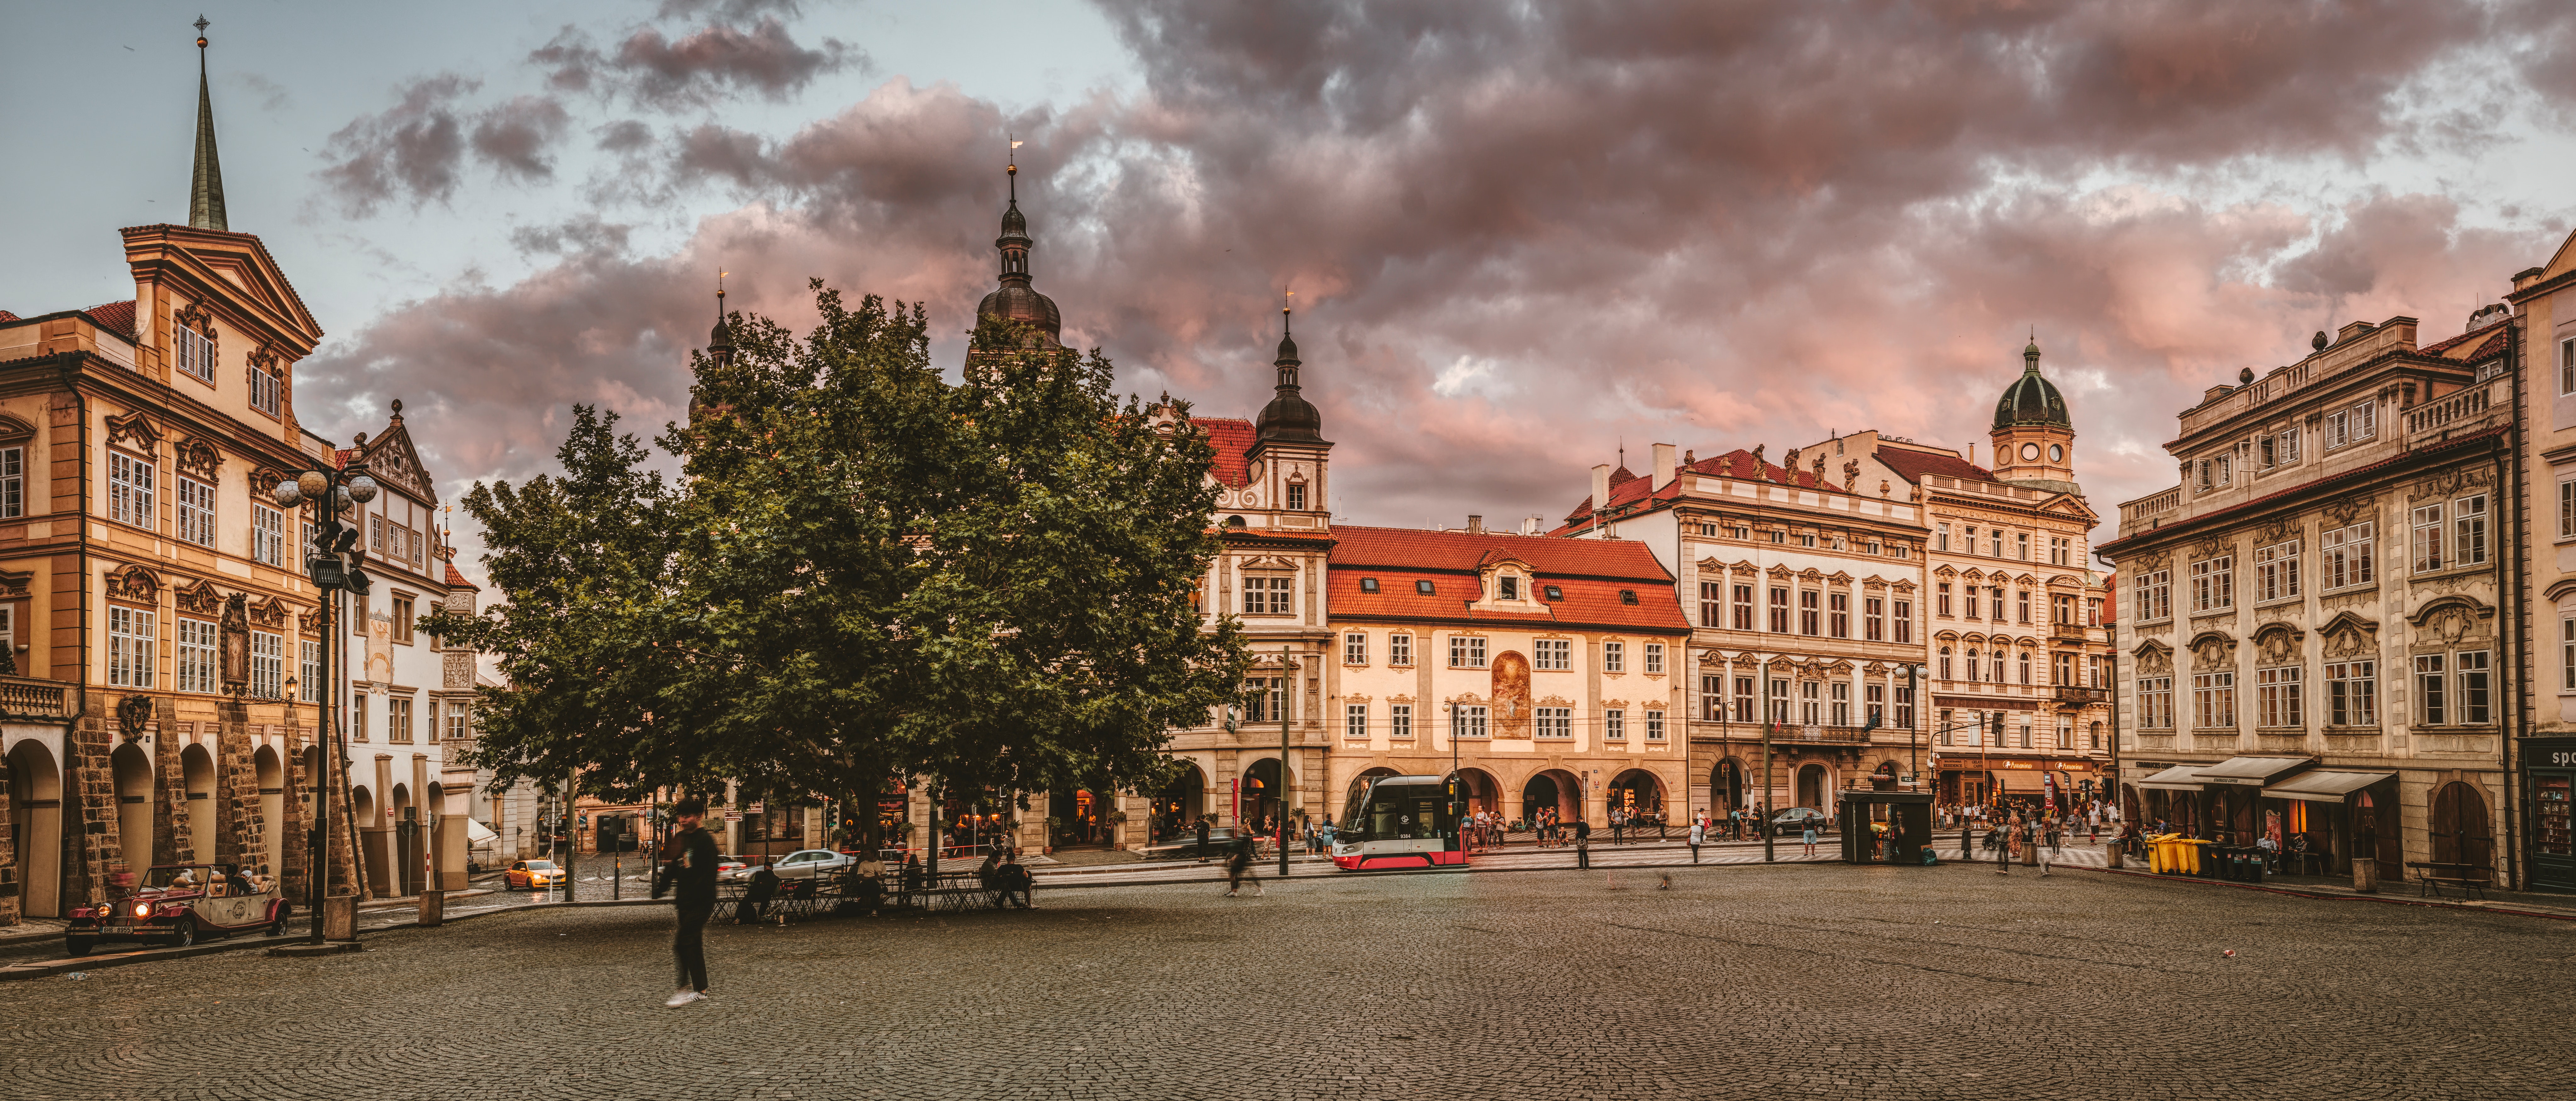
city, plaza, town square, town, public space, human settlement, landmark, building, sky, architecture, photography, palace, tree, cloud, facade, stately home, panorama, outdoor structure, thoroughfare, nonbuilding structure, street, tourism